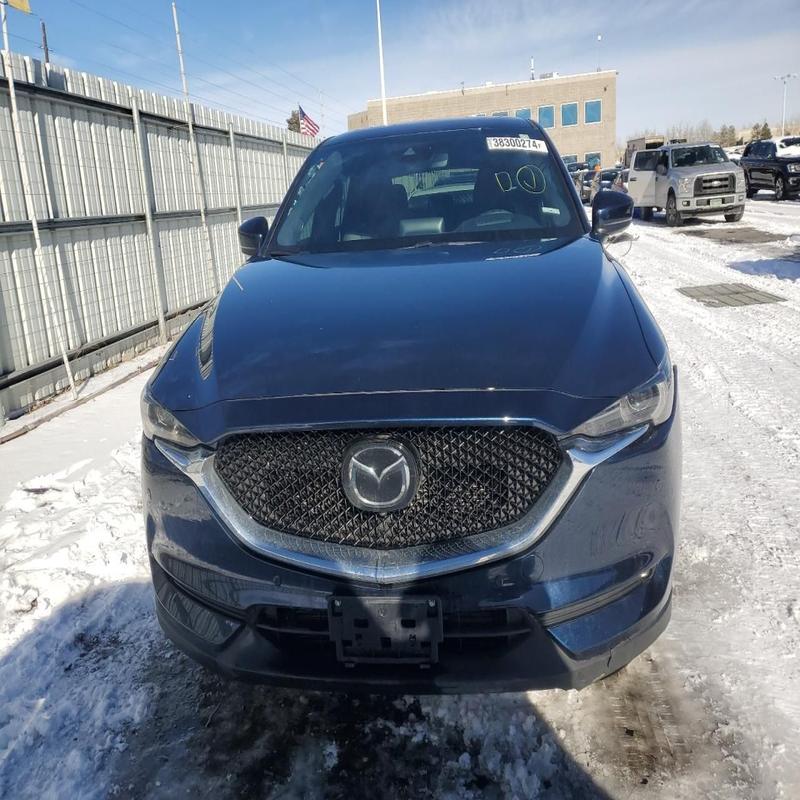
Aucun dommage détecté.
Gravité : aucun